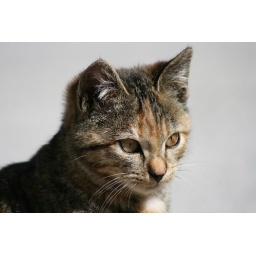
A kitten near my house